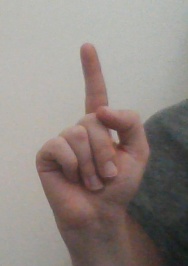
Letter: bb